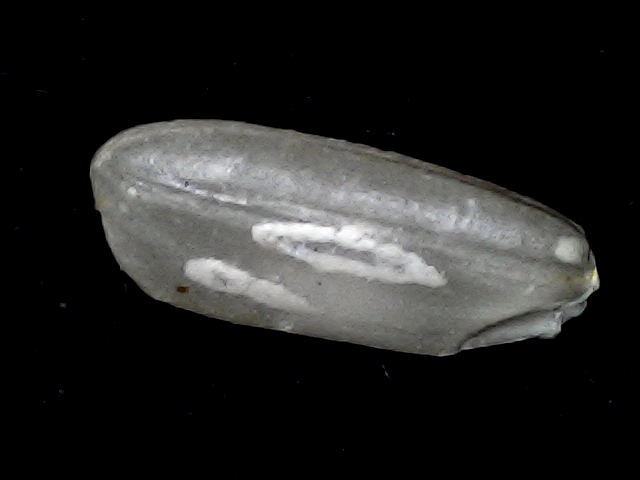
Rice variety: BD91